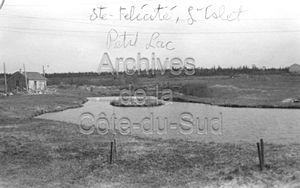
Propriété de la Société Historique de la Côte-du-Sud, épreuve n&amp
Sainte-Félicité est une municipalité québécoise située dans la municipalité régionale de comté de L'Islet, de la région administrative de Chaudière-Appalaches.